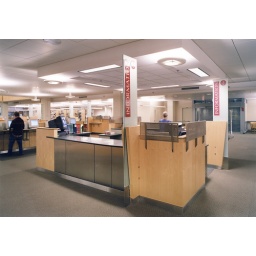
Information desks are located at the same place in the floor plan on each of the library's 3 public levels.